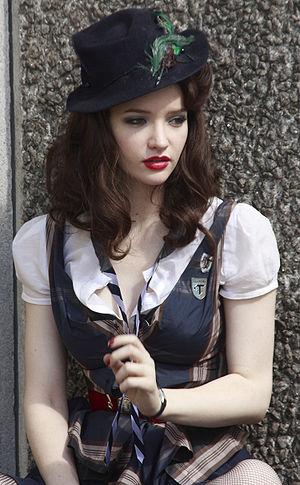
Westworld est une série télévisée américaine de science-fiction créée par Jonathan Nolan et Lisa Joy, produite par J. J. Abrams et Bryan Burk, et diffusée depuis le 2 octobre 2016 sur HBO. Il s'agit de l'adaptation télévisée du film Mondwest écrit et réalisé par Michael Crichton en 1973, où Yul Brynner campe le rôle d'un androïde détraqué sous les traits d'un cow-boy.